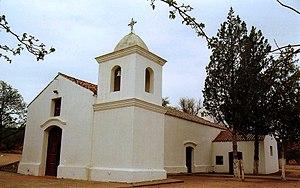
La province de Santiago del Estero est une province de l'Argentine, située dans la région du Gran Chaco, dans le centre-nord du pays. Sa capitale est la ville de Santiago del Estero. En 2010 la population recensée se montait à 896 461 habitants. En 2018 sa population était estimée à 958 000 habitants.